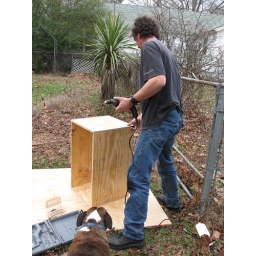
Step one in making our hallway bench was building a sturdy box base. Fanny, the bulldog, supervises.